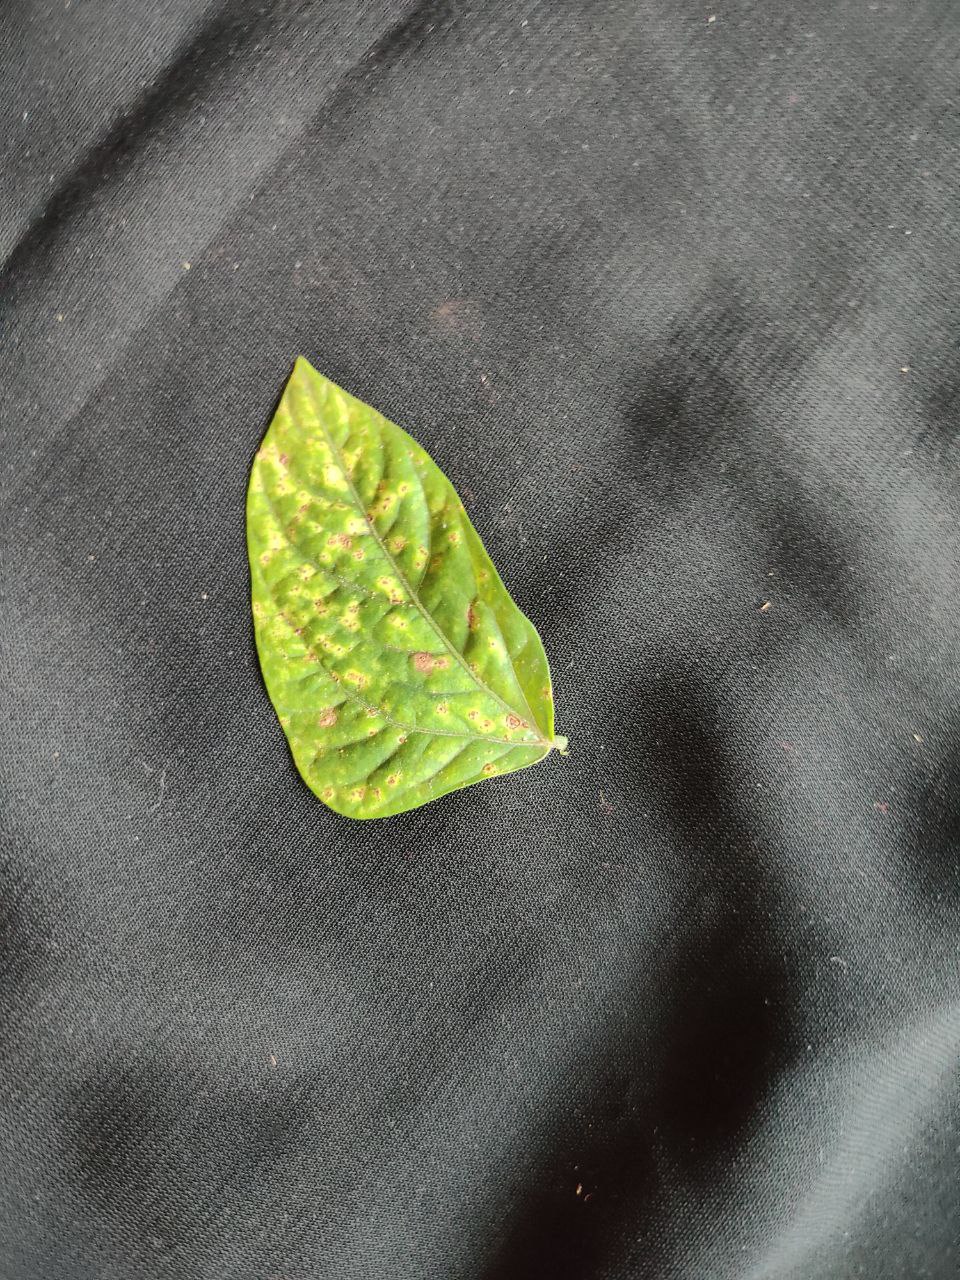
Crop: cowpea
Leaf condition: Septoria leaf spot